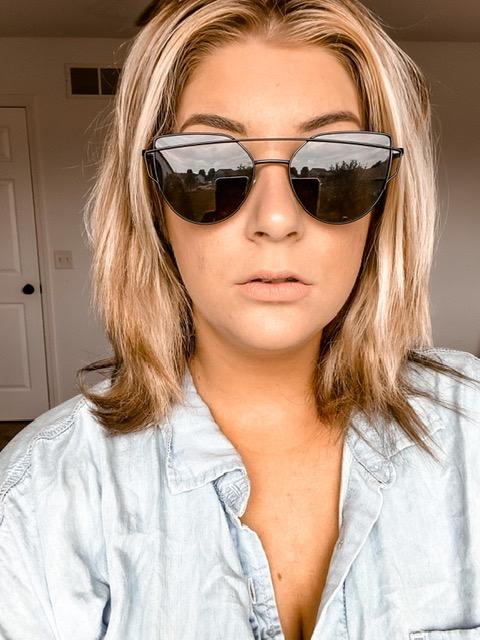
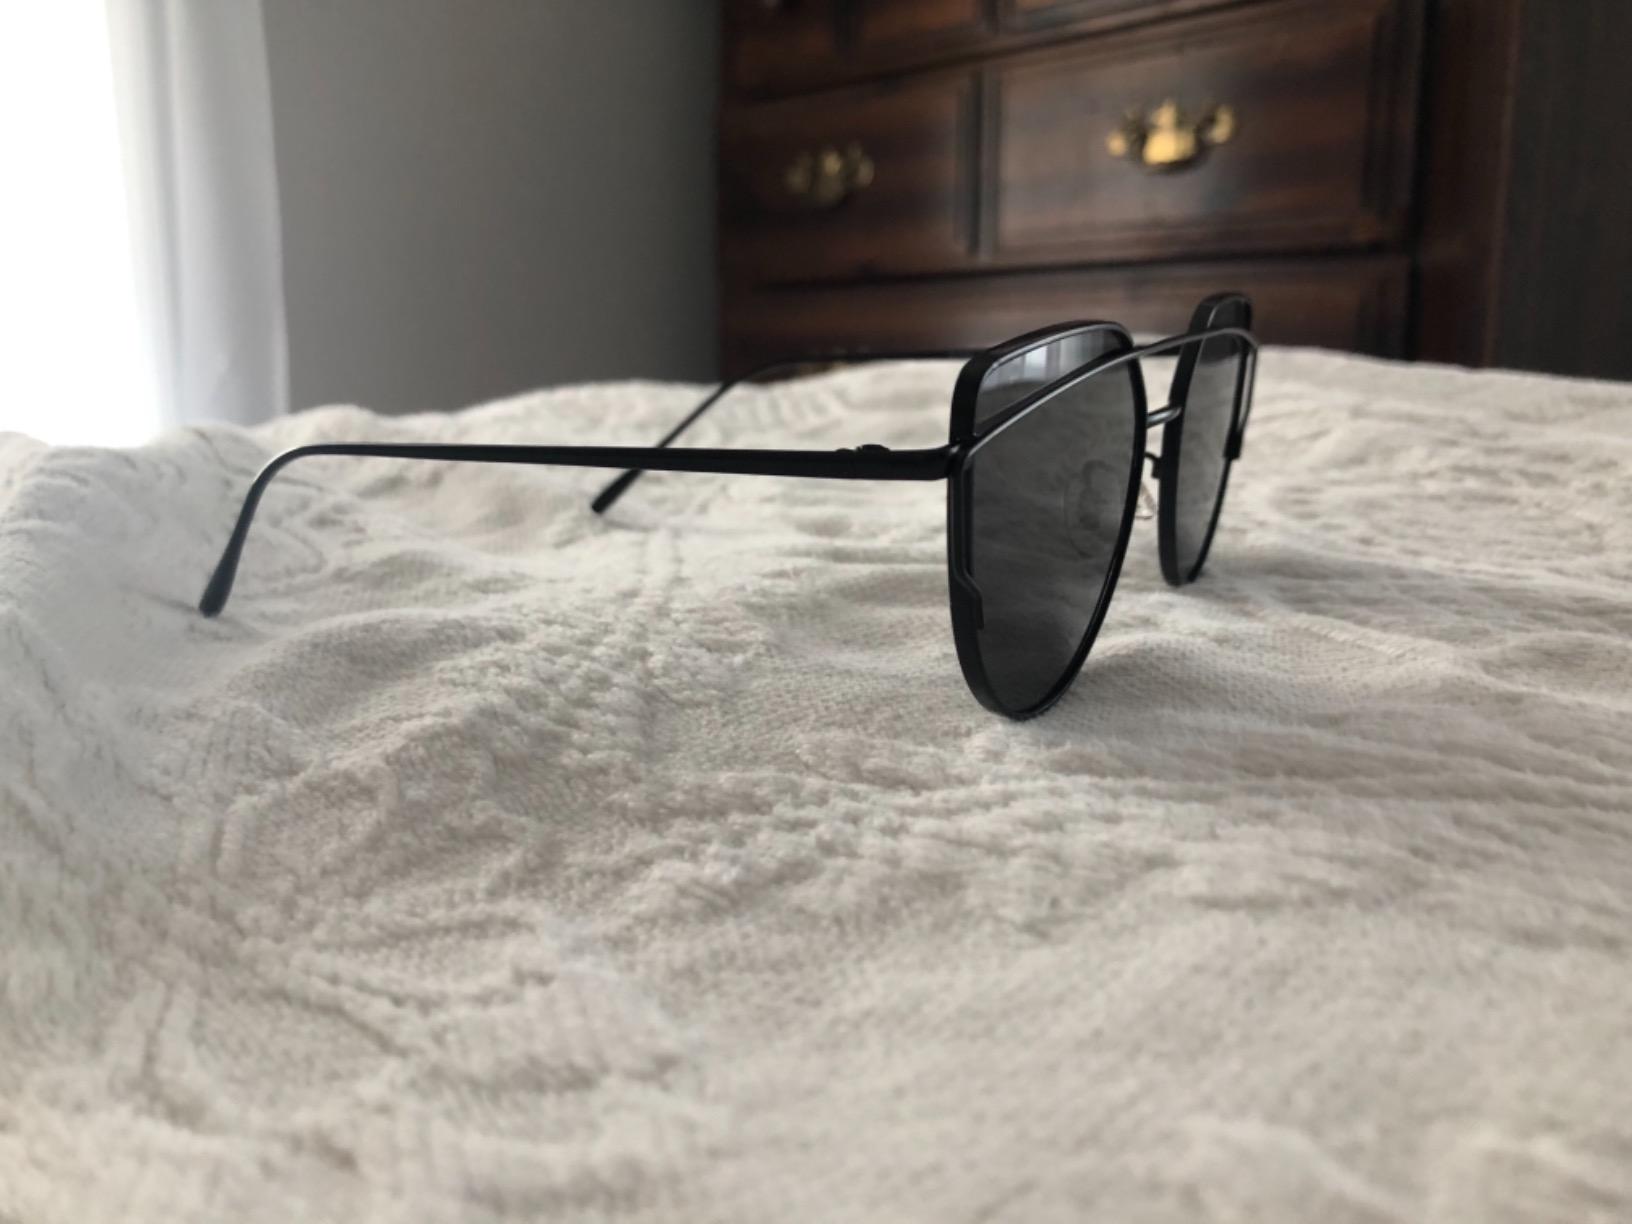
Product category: accessories_sunglasses
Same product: yes